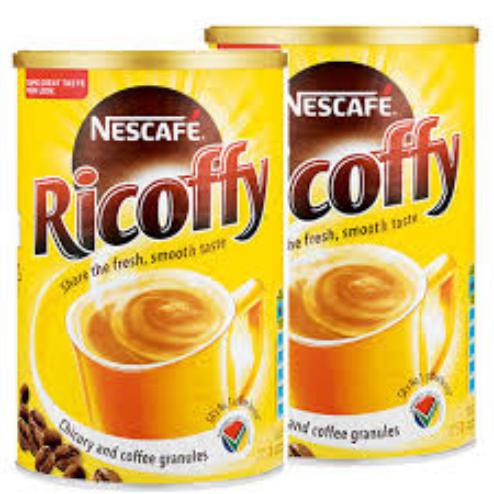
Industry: Food